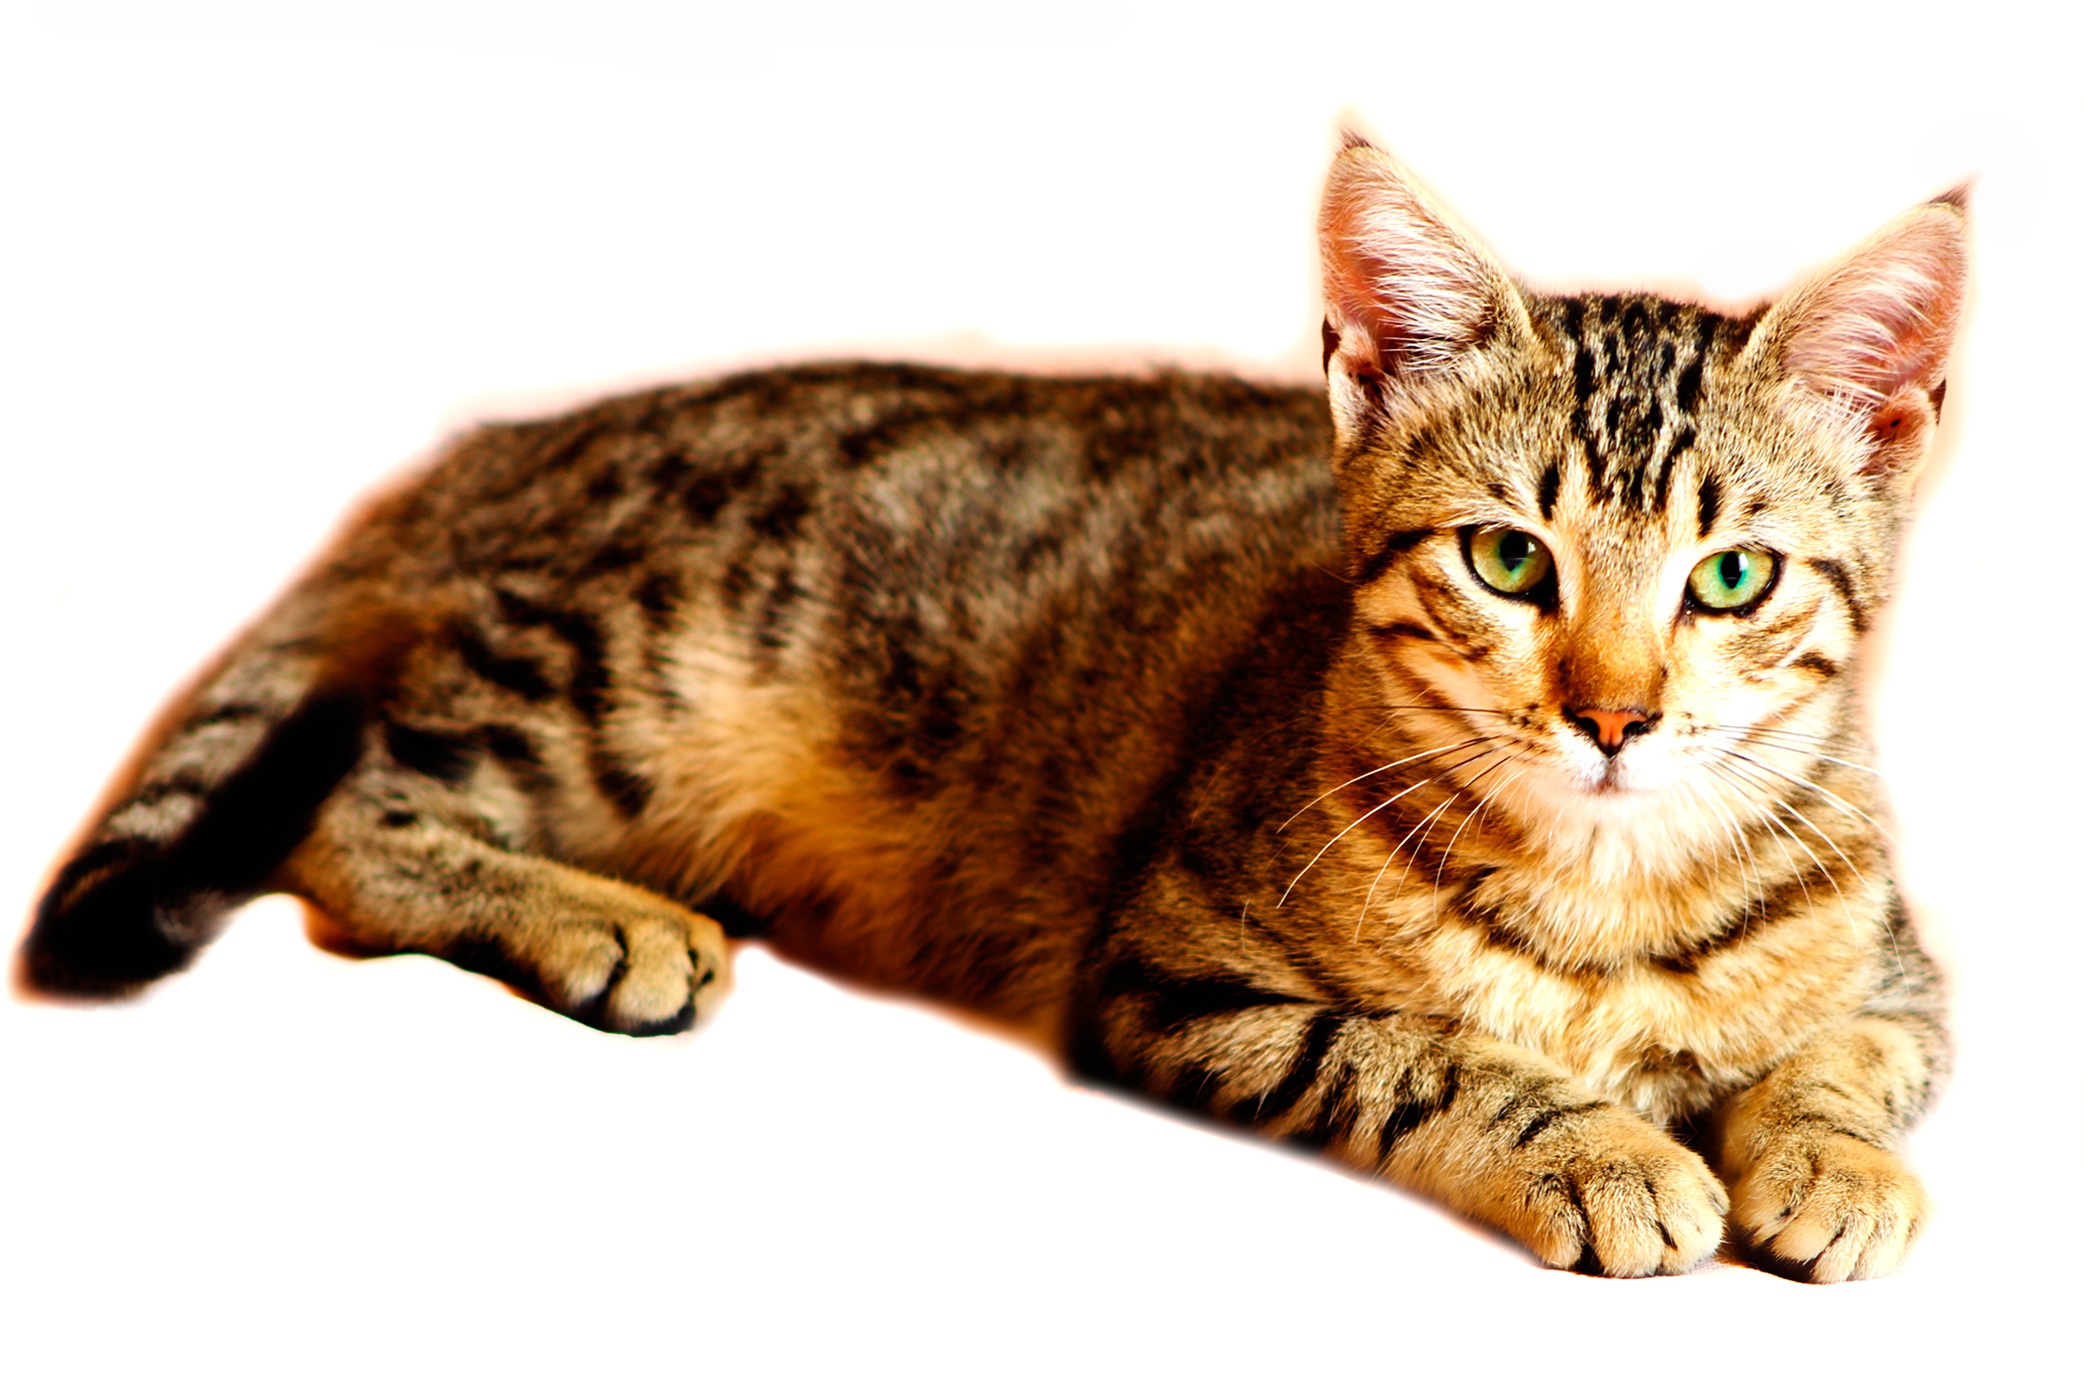
pet, kitten, cat, mammal, cats, whiskers, savannah, animals, beast, vertebrate, tabby cat, bengal, european shorthair, handsome man, fluffy cat, wild cat, small to medium sized cats, cat like mammal, domestic short haired cat, pixie bob, american shorthair, rusty spotted cat, ocicat, toyger